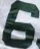
Number: 6